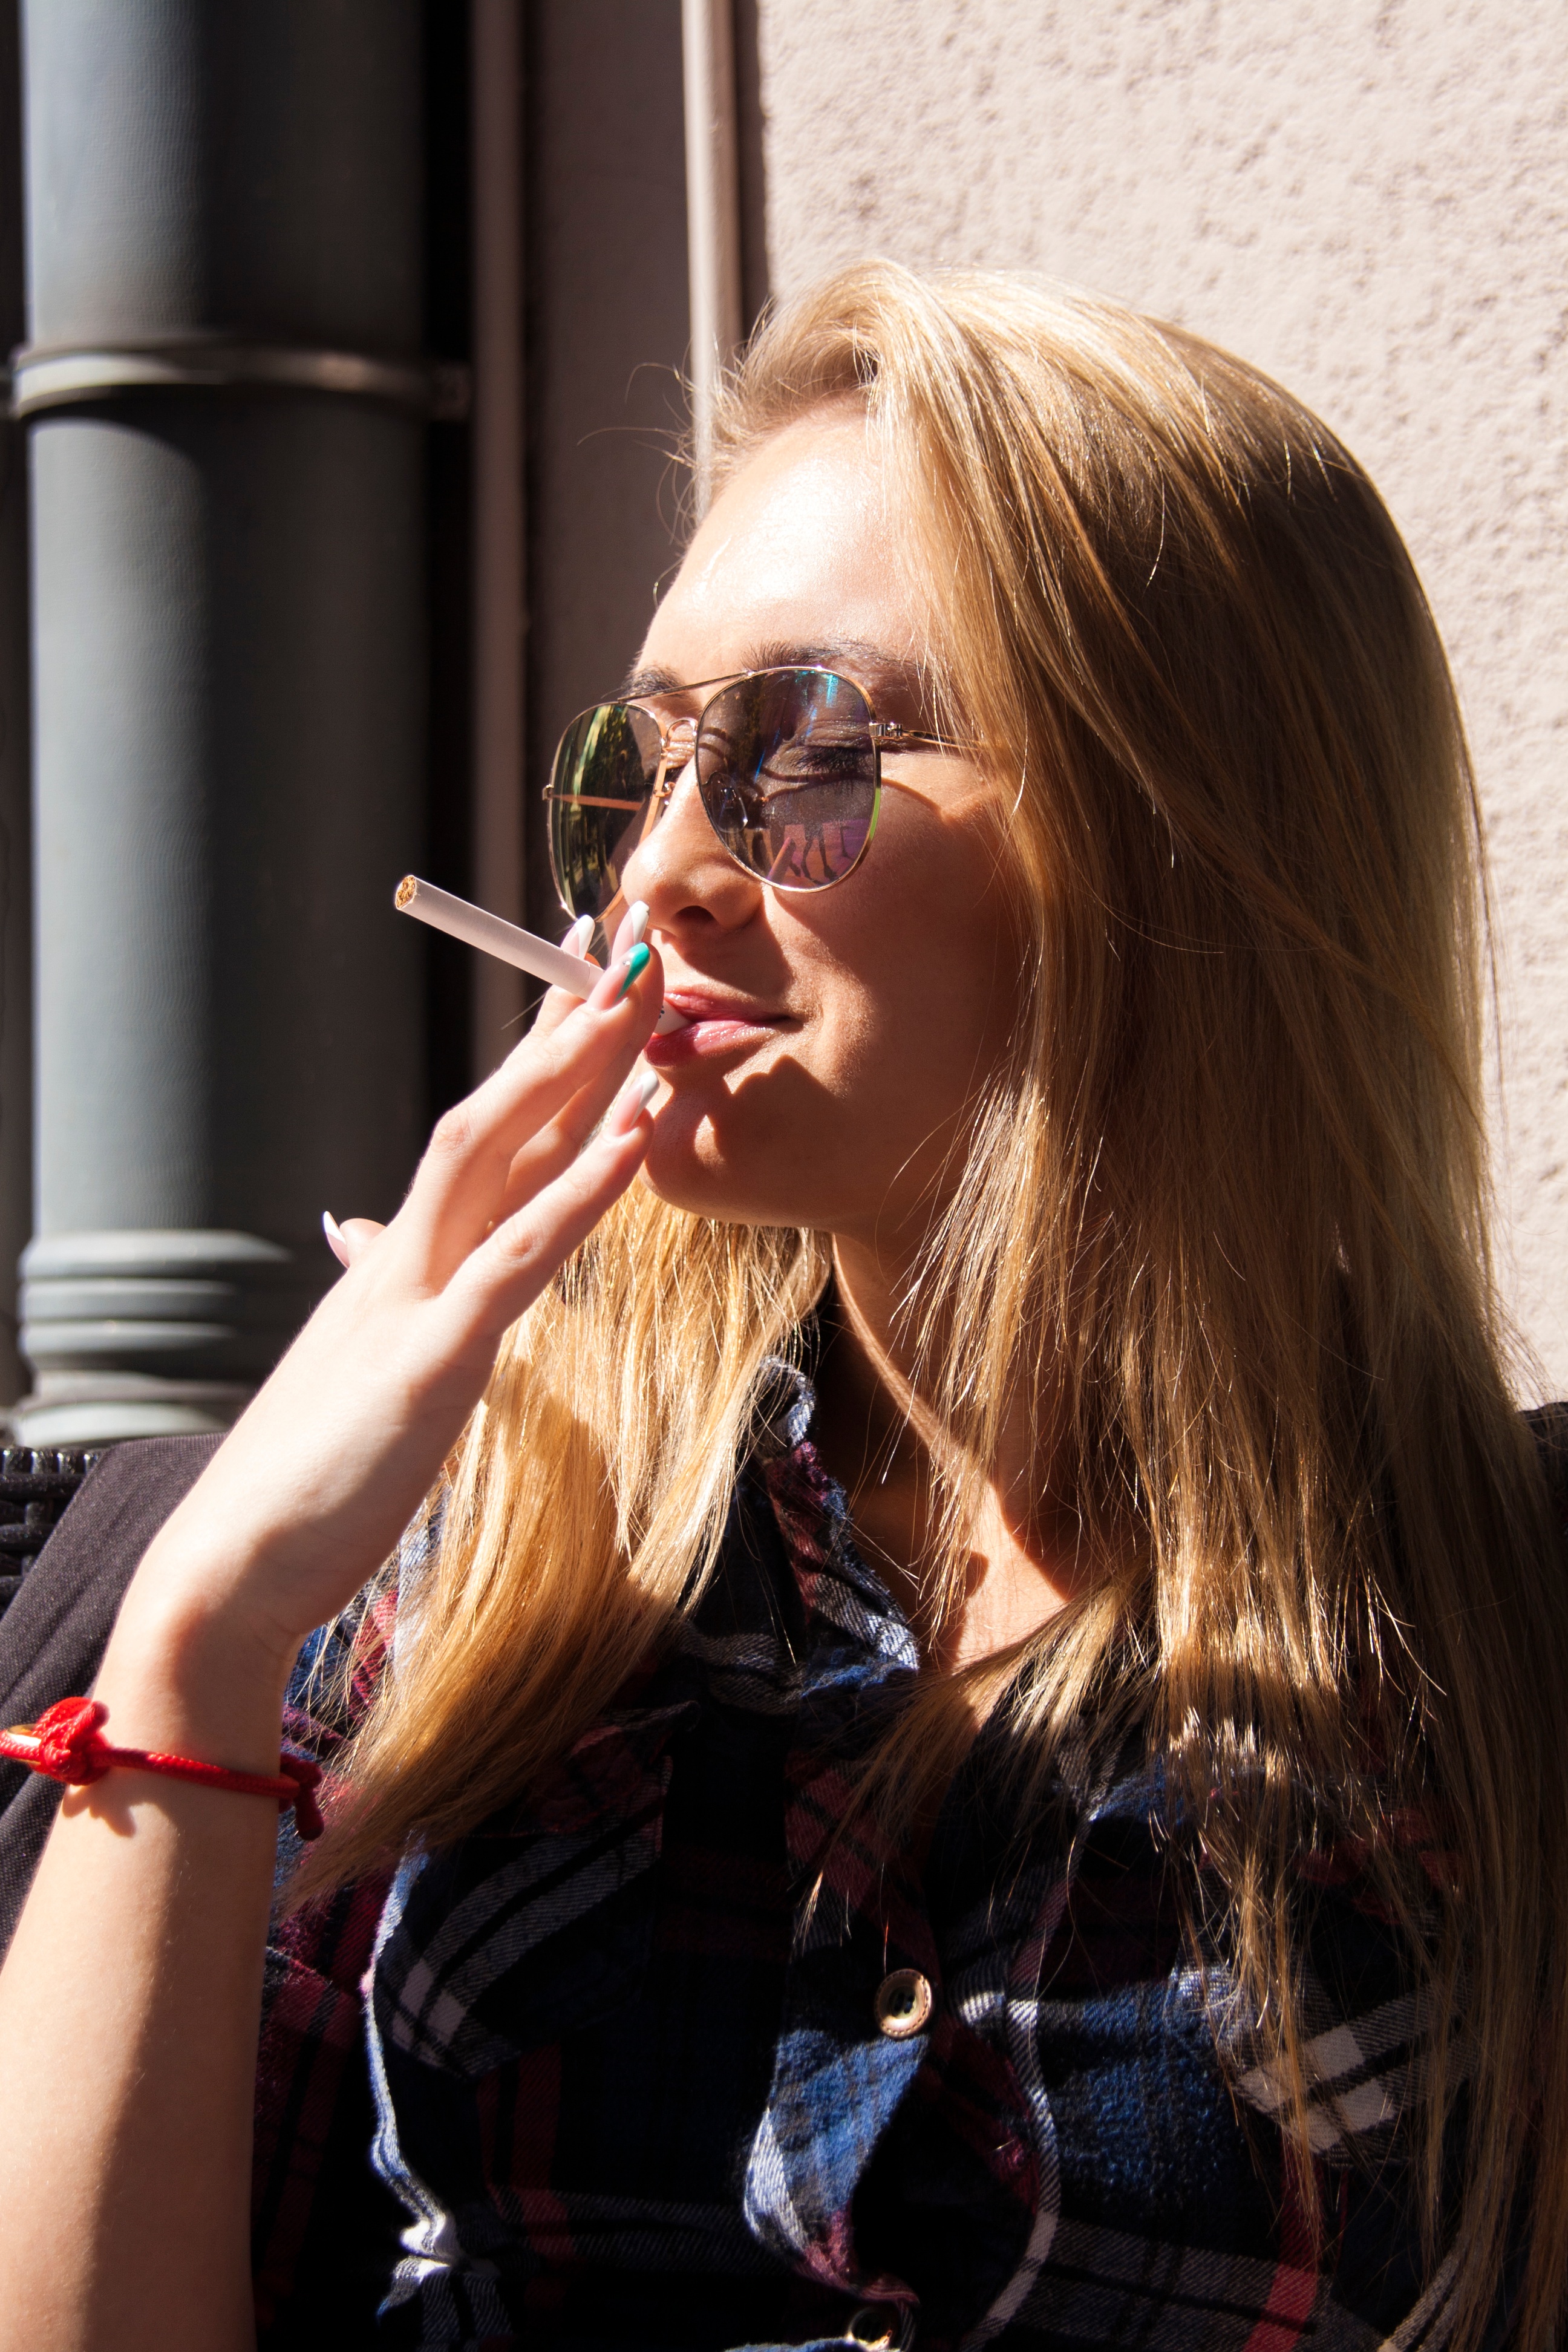
person, girl, woman, hair, smoking, singer, portrait, model, fashion, lady, blonde, cigarette, hairstyle, long hair, sunglasses, glasses, singing, eyewear, beauty, blond, photo shoot, brown hair, vision care, human action